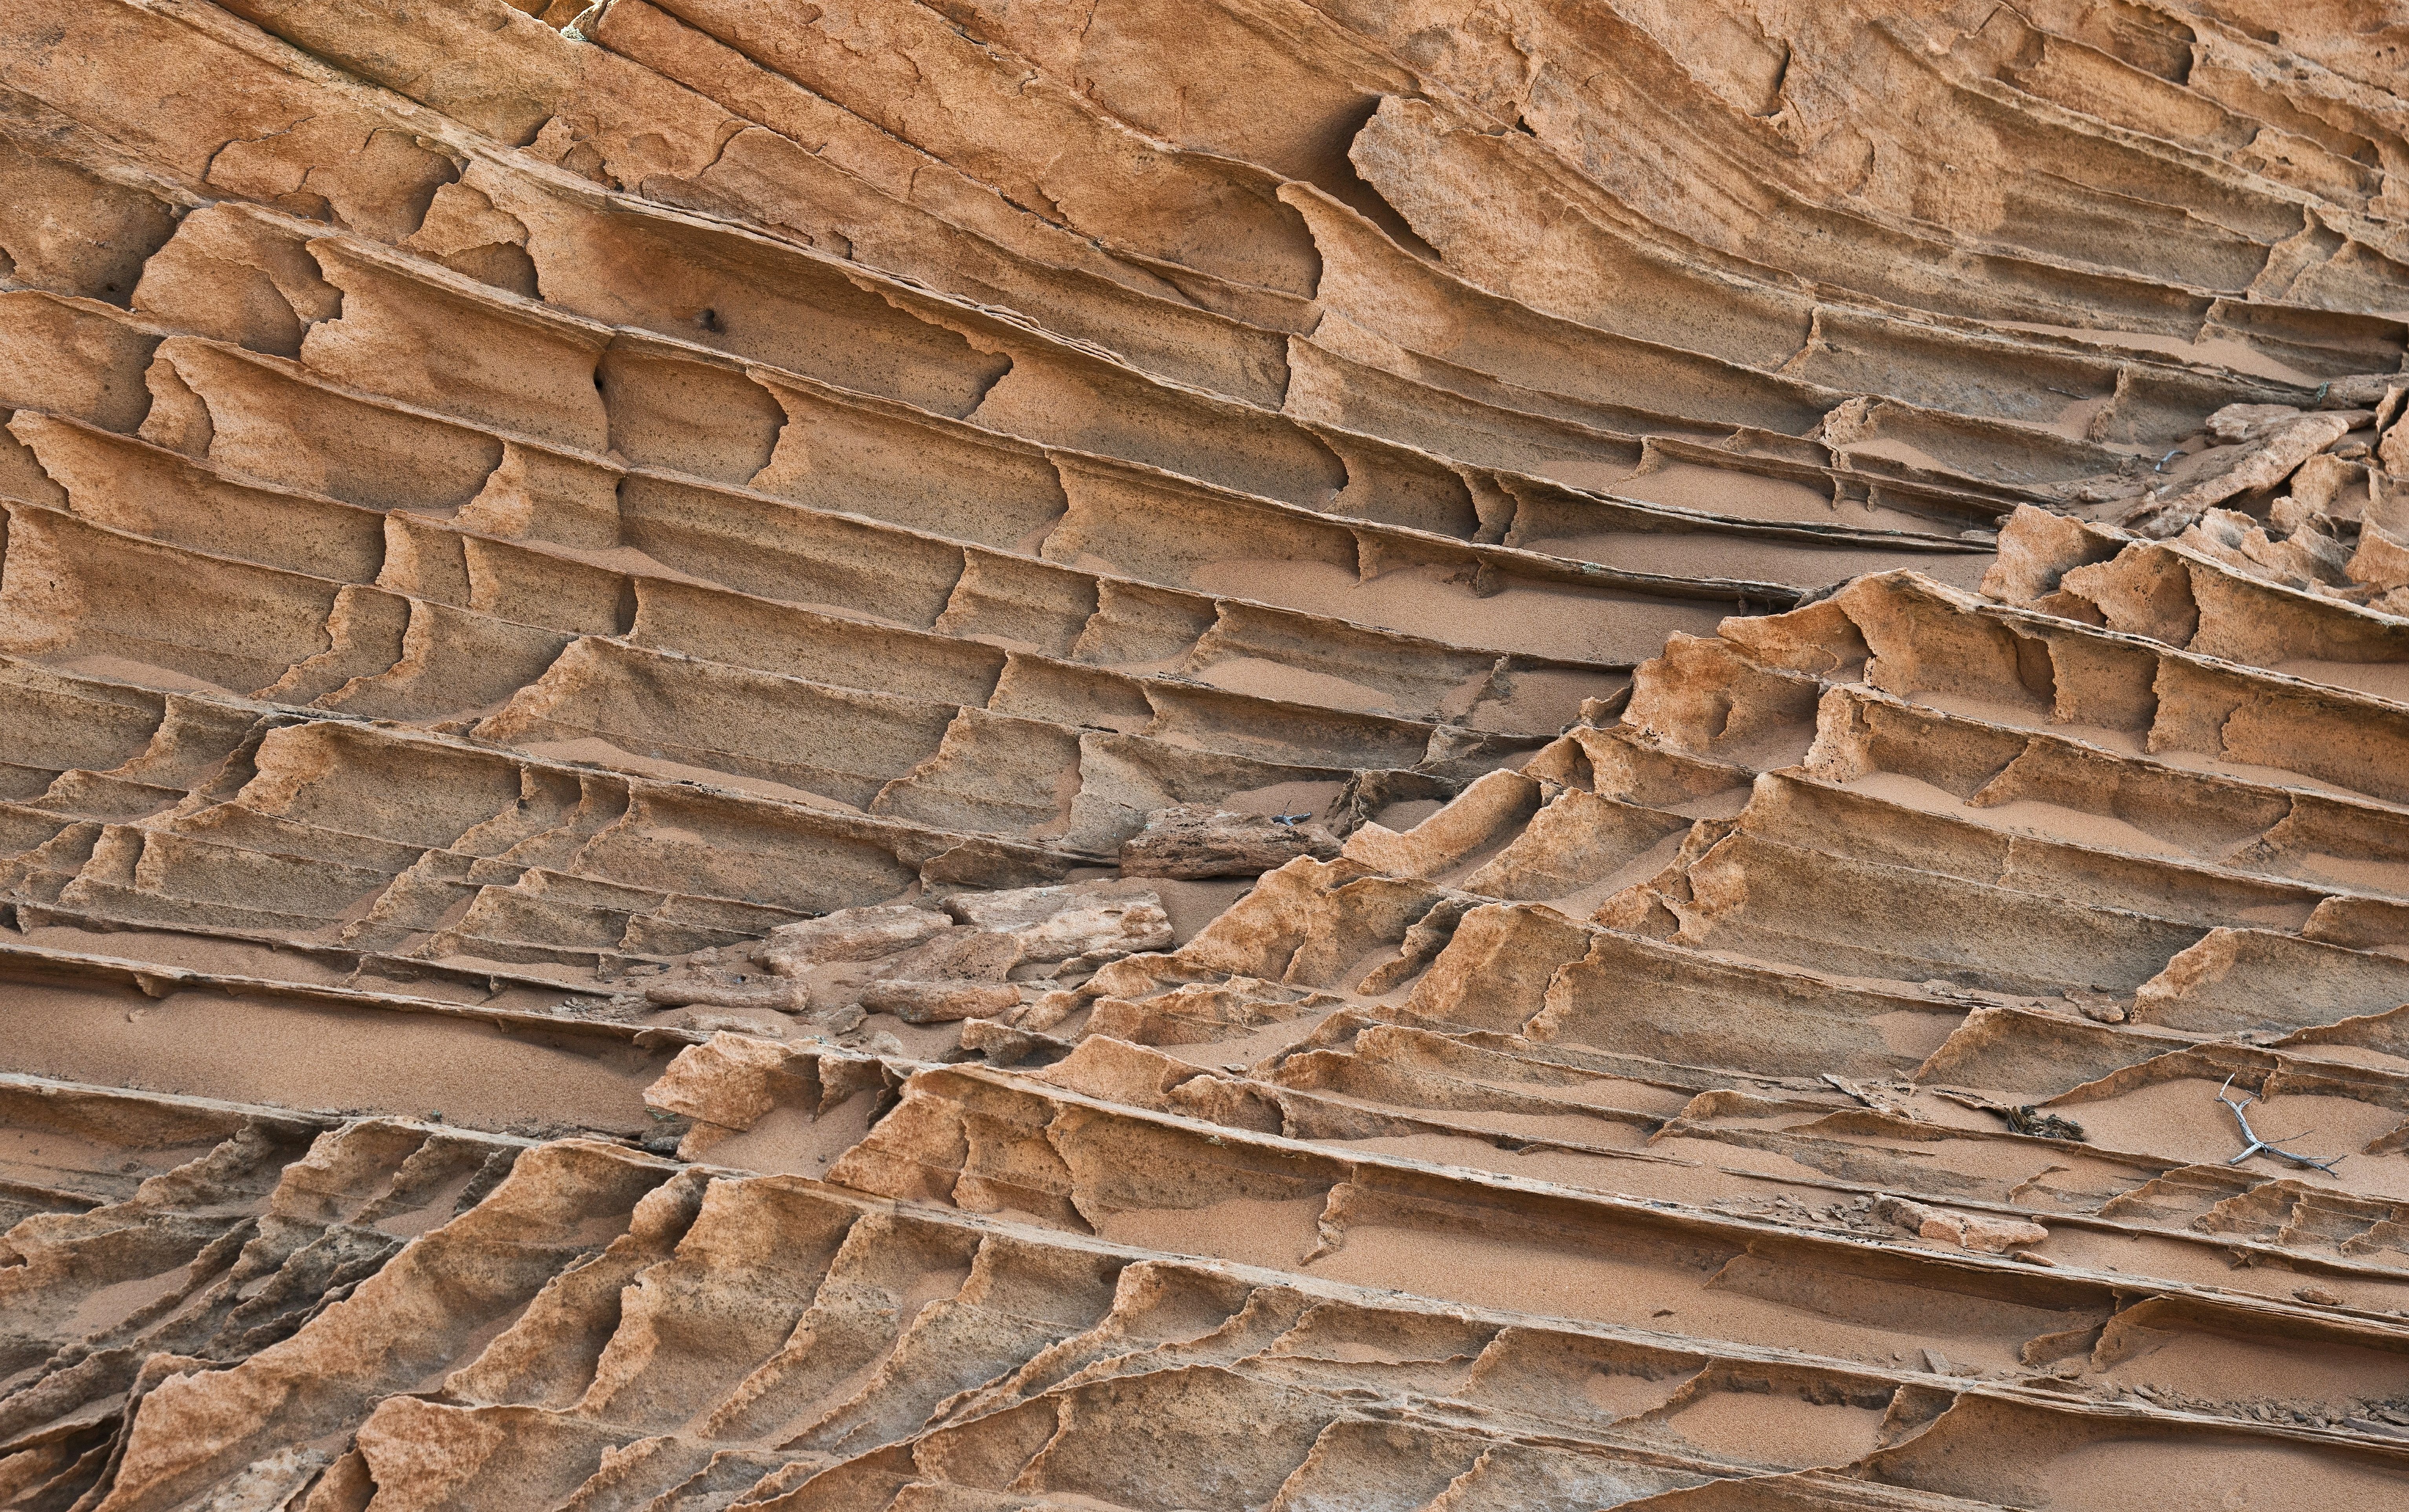
rock, wood, wall, formation, arch, canyon, brick, lumber, material, cool image, geology, temple, i, nikond800e, wadi, ancient history